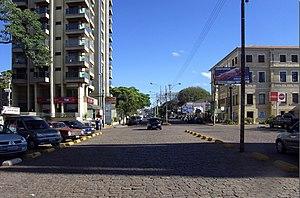
Botucatu est une ville brésilienne de l'État de São Paulo. Sa population est estimée à 141 032 habitants en août 2016. La municipalité s'étend sur 1 483 km².